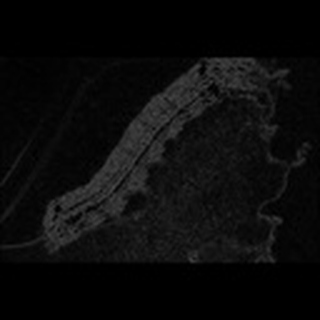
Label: cotton_army_worm